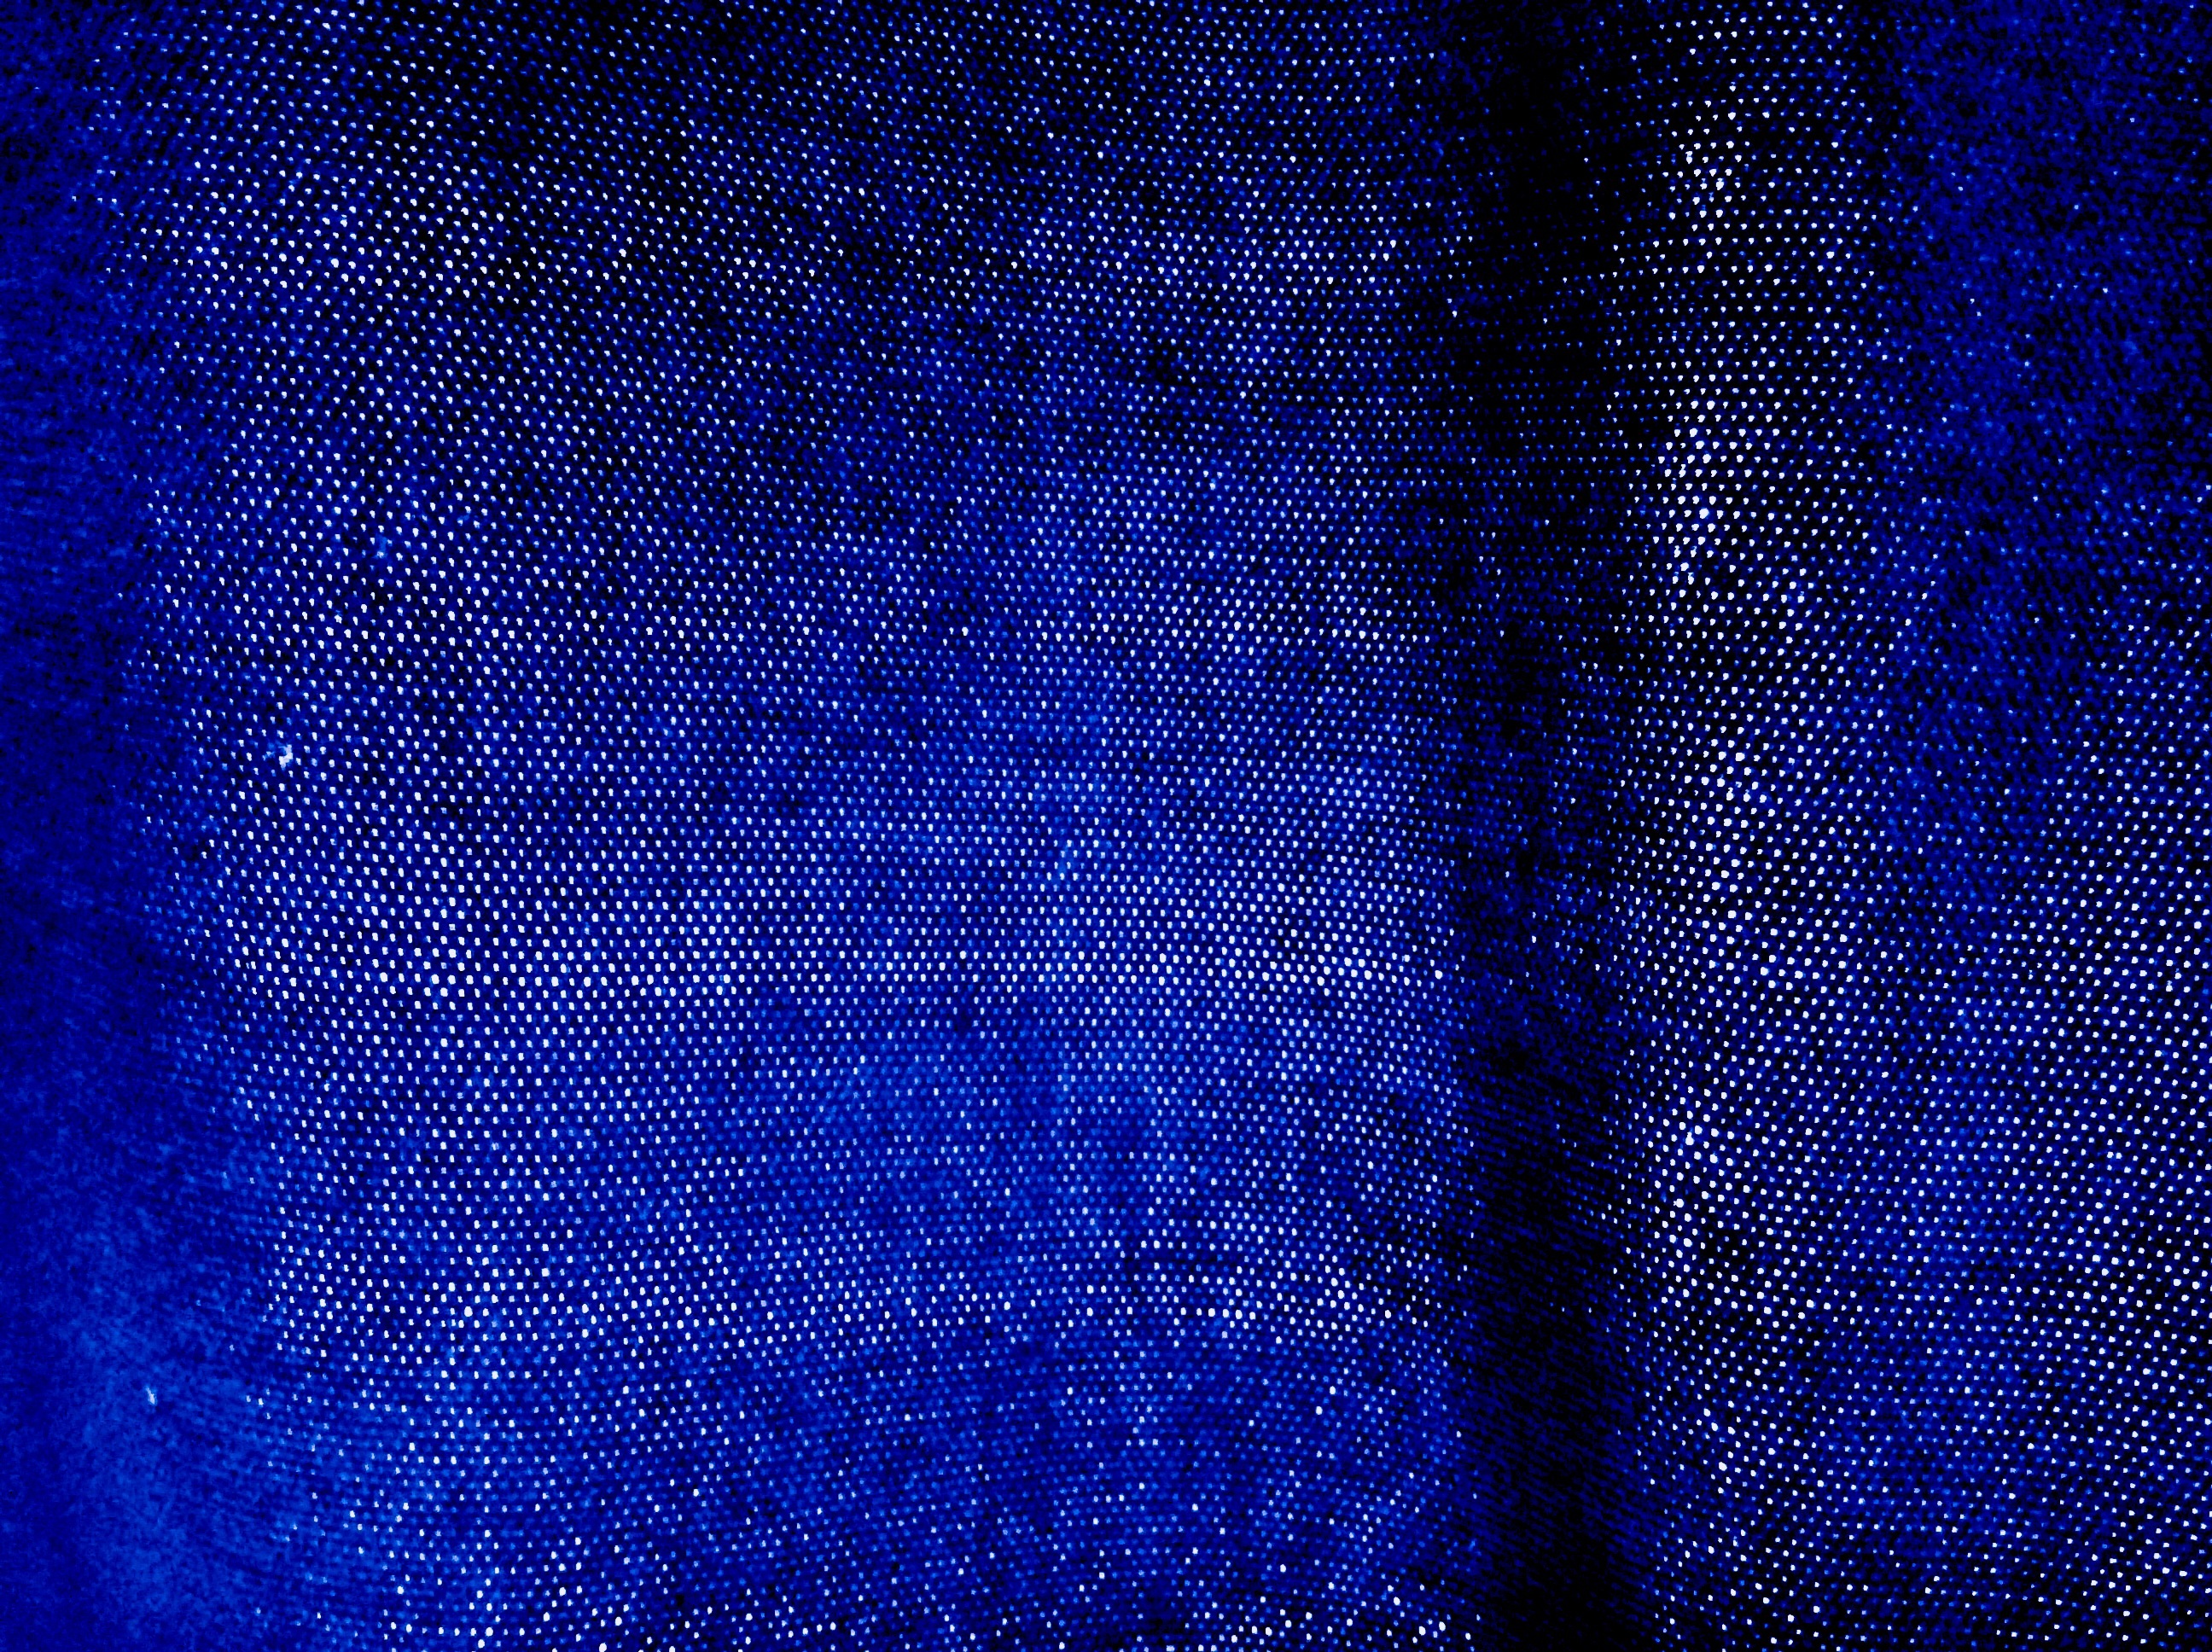
texture, purple, pattern, line, curtain, blue, circle, fabric, cobalt blue, computer wallpaper, electric blue